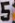
Number: 5